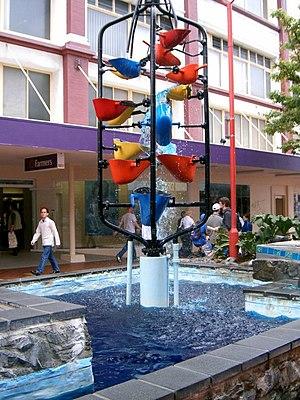
Stickmen est un film néo-zélandais réalisé par Hamish Rothwell et sorti en 2001. C'est une comédie dans le style d'Arnaques, Crimes et Botanique centrée sur le thème du billard et qui a été entièrement tournée à Wellington. Très populaire en Nouvelle-Zélande, c'est le film local qui a eu le plus de succès dans ce pays en 2001 et il a par ailleurs remporté quatre prix aux récompenses annuelles du cinéma néo-zélandais.